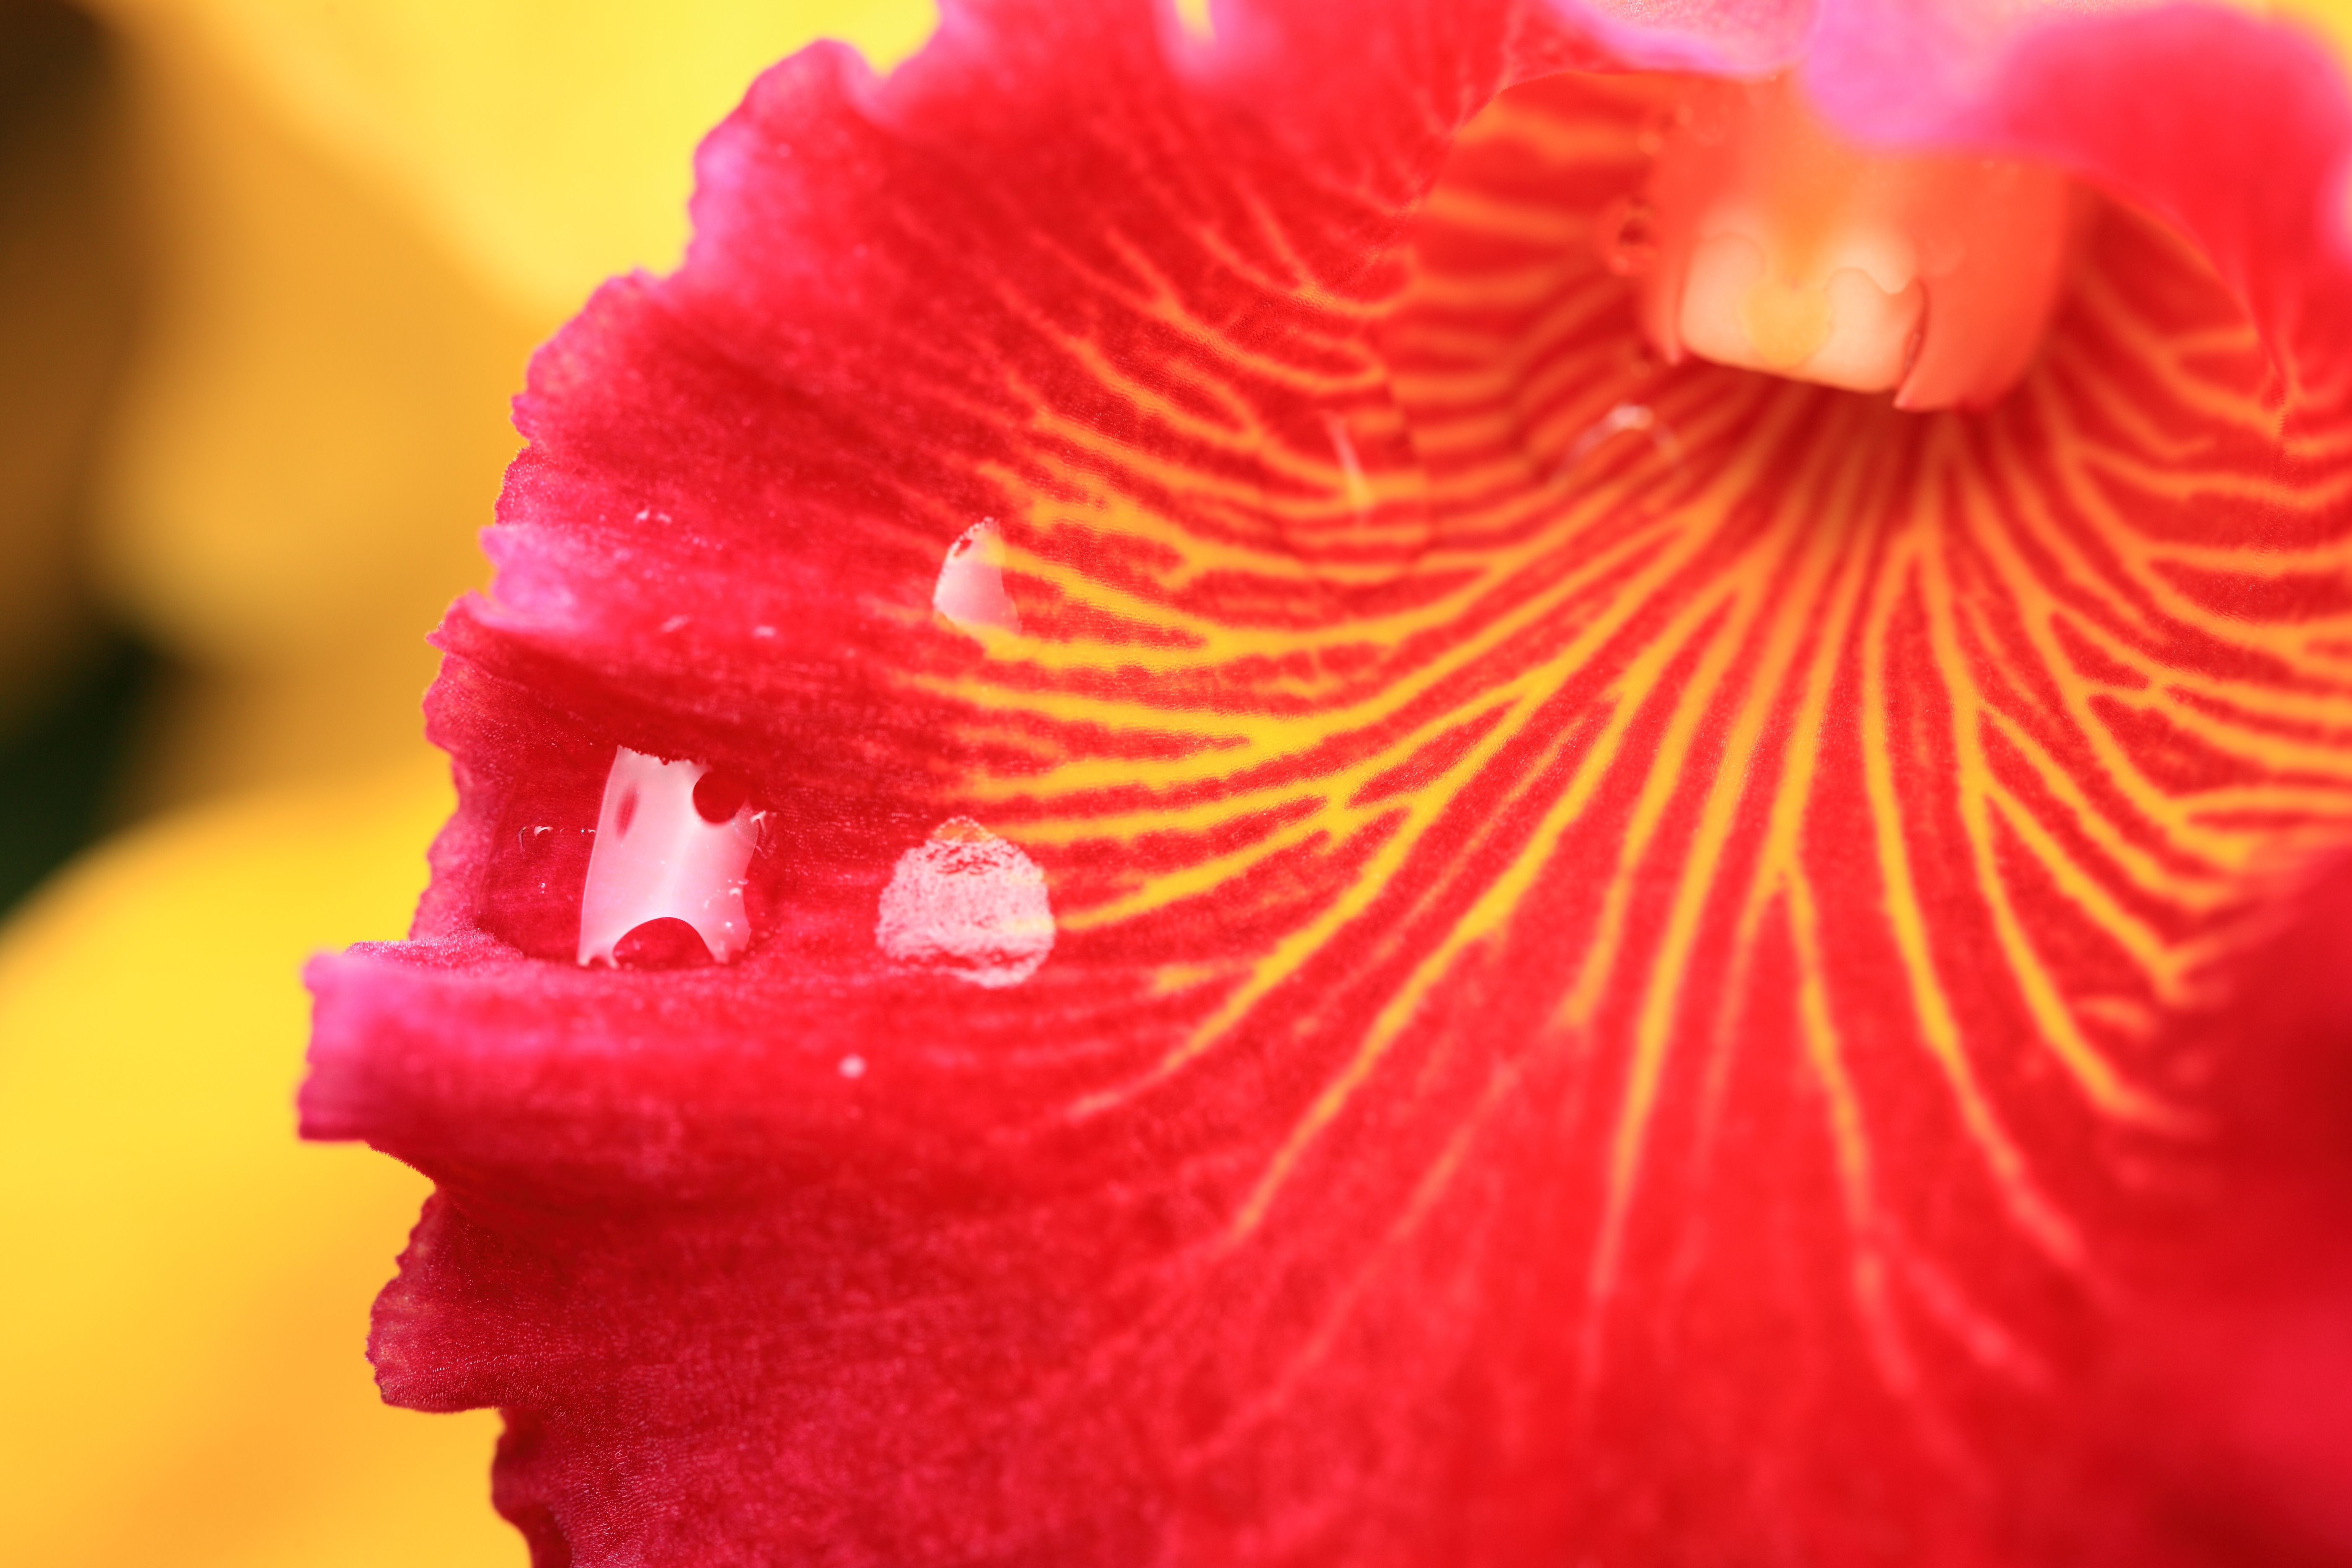
blossom, plant, photography, leaf, flower, petal, pollen, high, red, tropical, color, garden, pink, flora, lip, close up, eye, 5d, hires, hibiscus, markii, hi, res, resolution, gunma, annaka, usuigawa, macro photography, flowering plant, land plant